Kyle Smith (basketball)

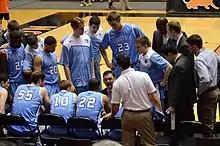
Smith coaching Columbia in 2012

Smith steered Columbia to an RPI of 186 in both 2010–11 and 2011–12, the highest finish in the program's history. Prior to his appointment at Columbia in May 2010, Smith spent 18 seasons as an assistant coach on the NCAA Division I level, including nine seasons (2001–2010) at Saint Mary's College of California, one season at the Air Force Academy (2000–01) and eight years at the University of San Diego (1992–2000).